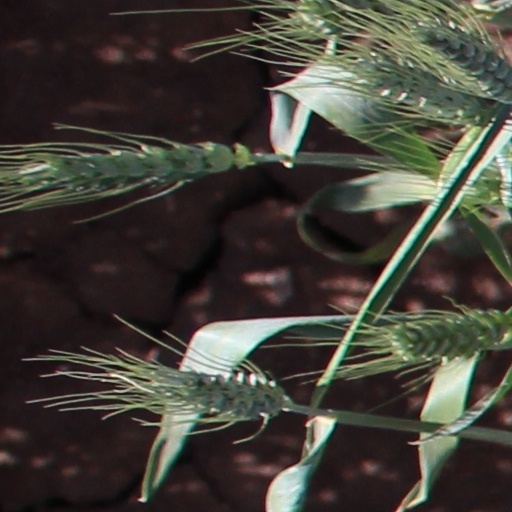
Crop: wheat